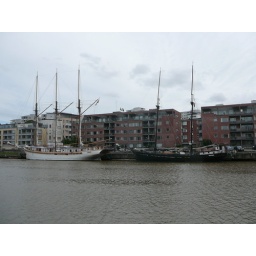
ships in front of houses